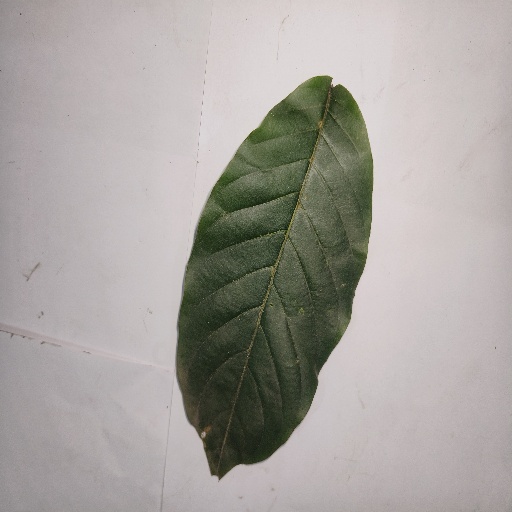
Species: HariTaki
Leaf condition: Healthy Leaf